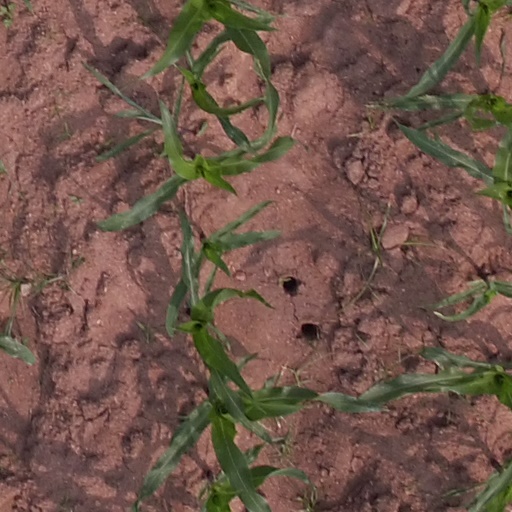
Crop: maize; corn